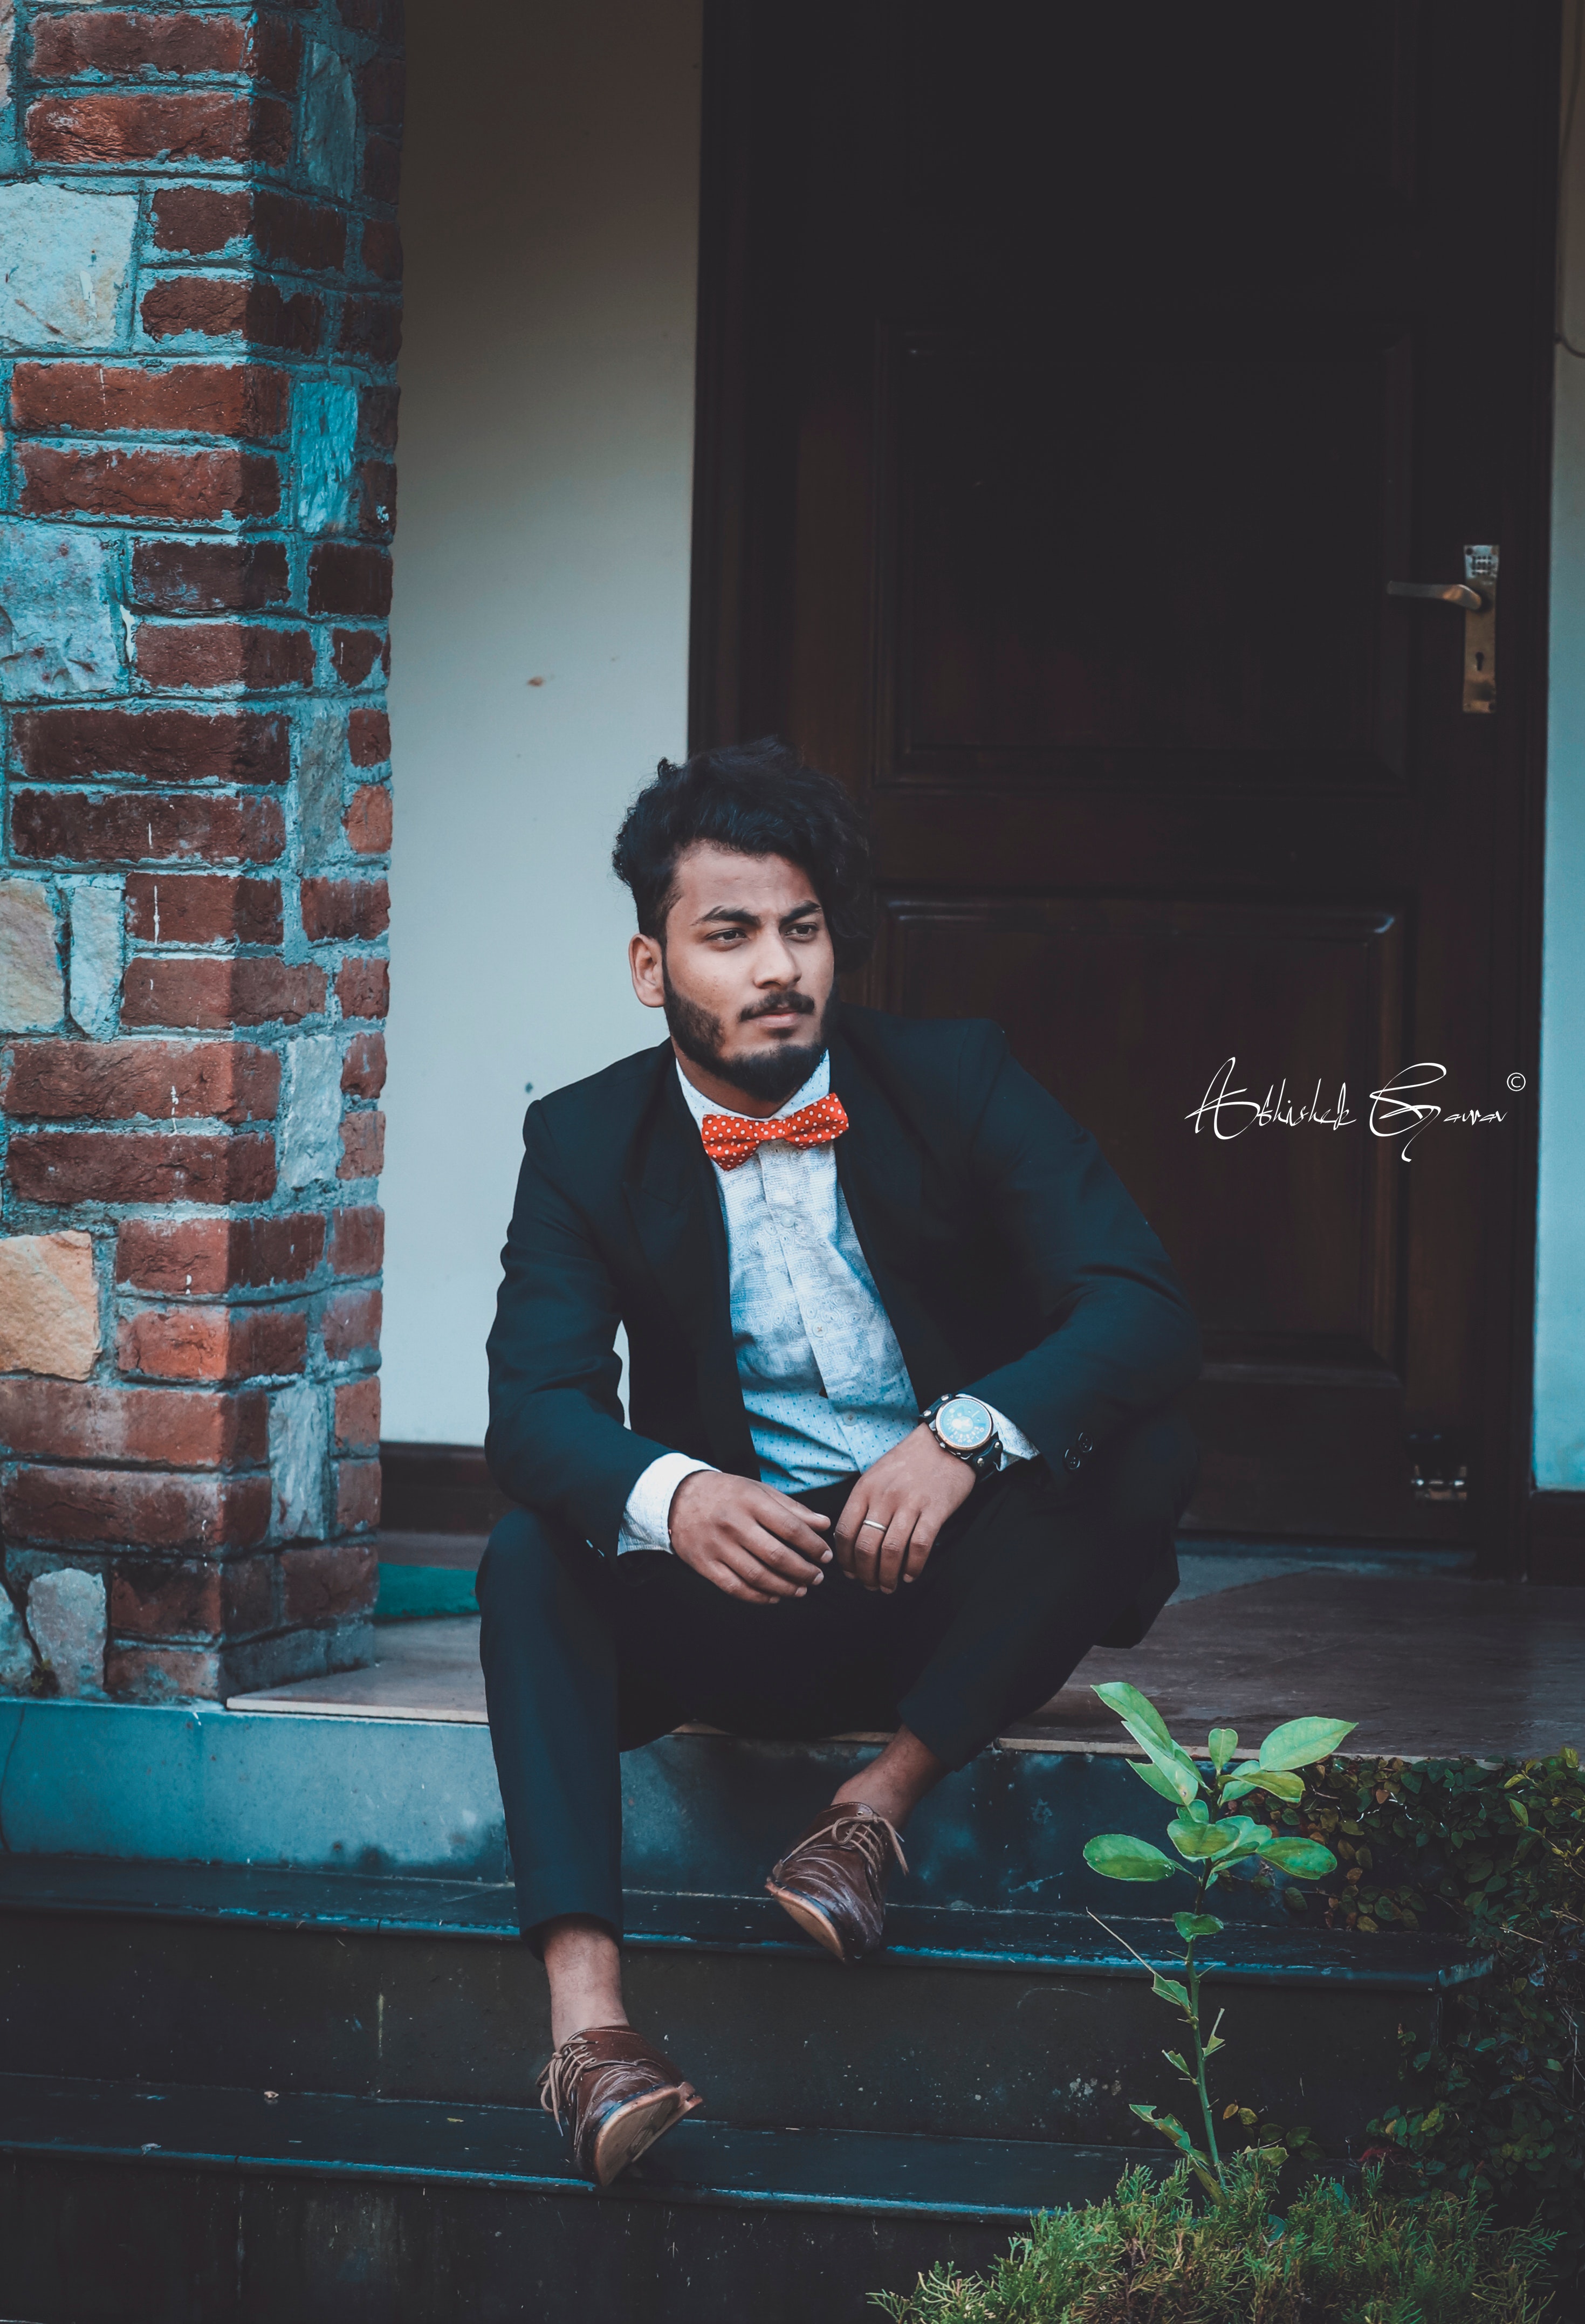
blue, green, sitting, suit, formal wear, photography, tie, photo shoot, shoe, portrait, tuxedo